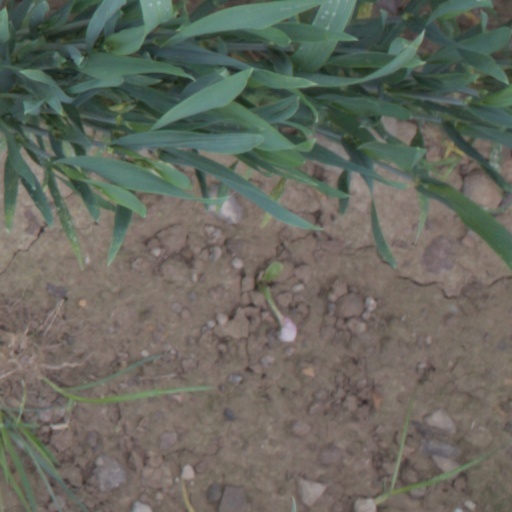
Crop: wheat